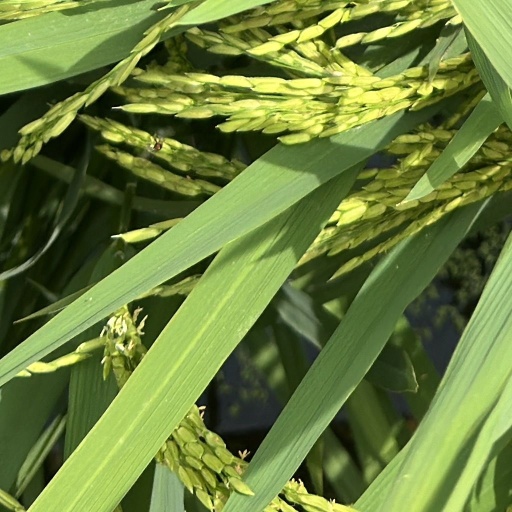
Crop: rice